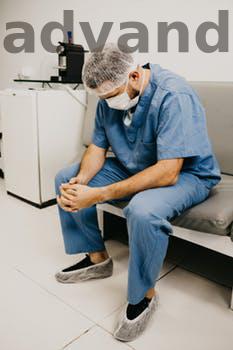
Label: Watermark